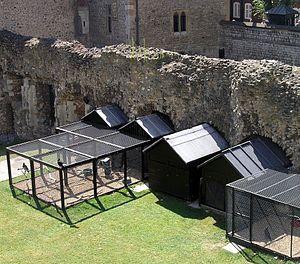
Les corbeaux de la Tour de Londres sont un groupe de Grands Corbeaux qui vivent en captivité à la tour de Londres. Leur présence est censée protéger la Couronne britannique.